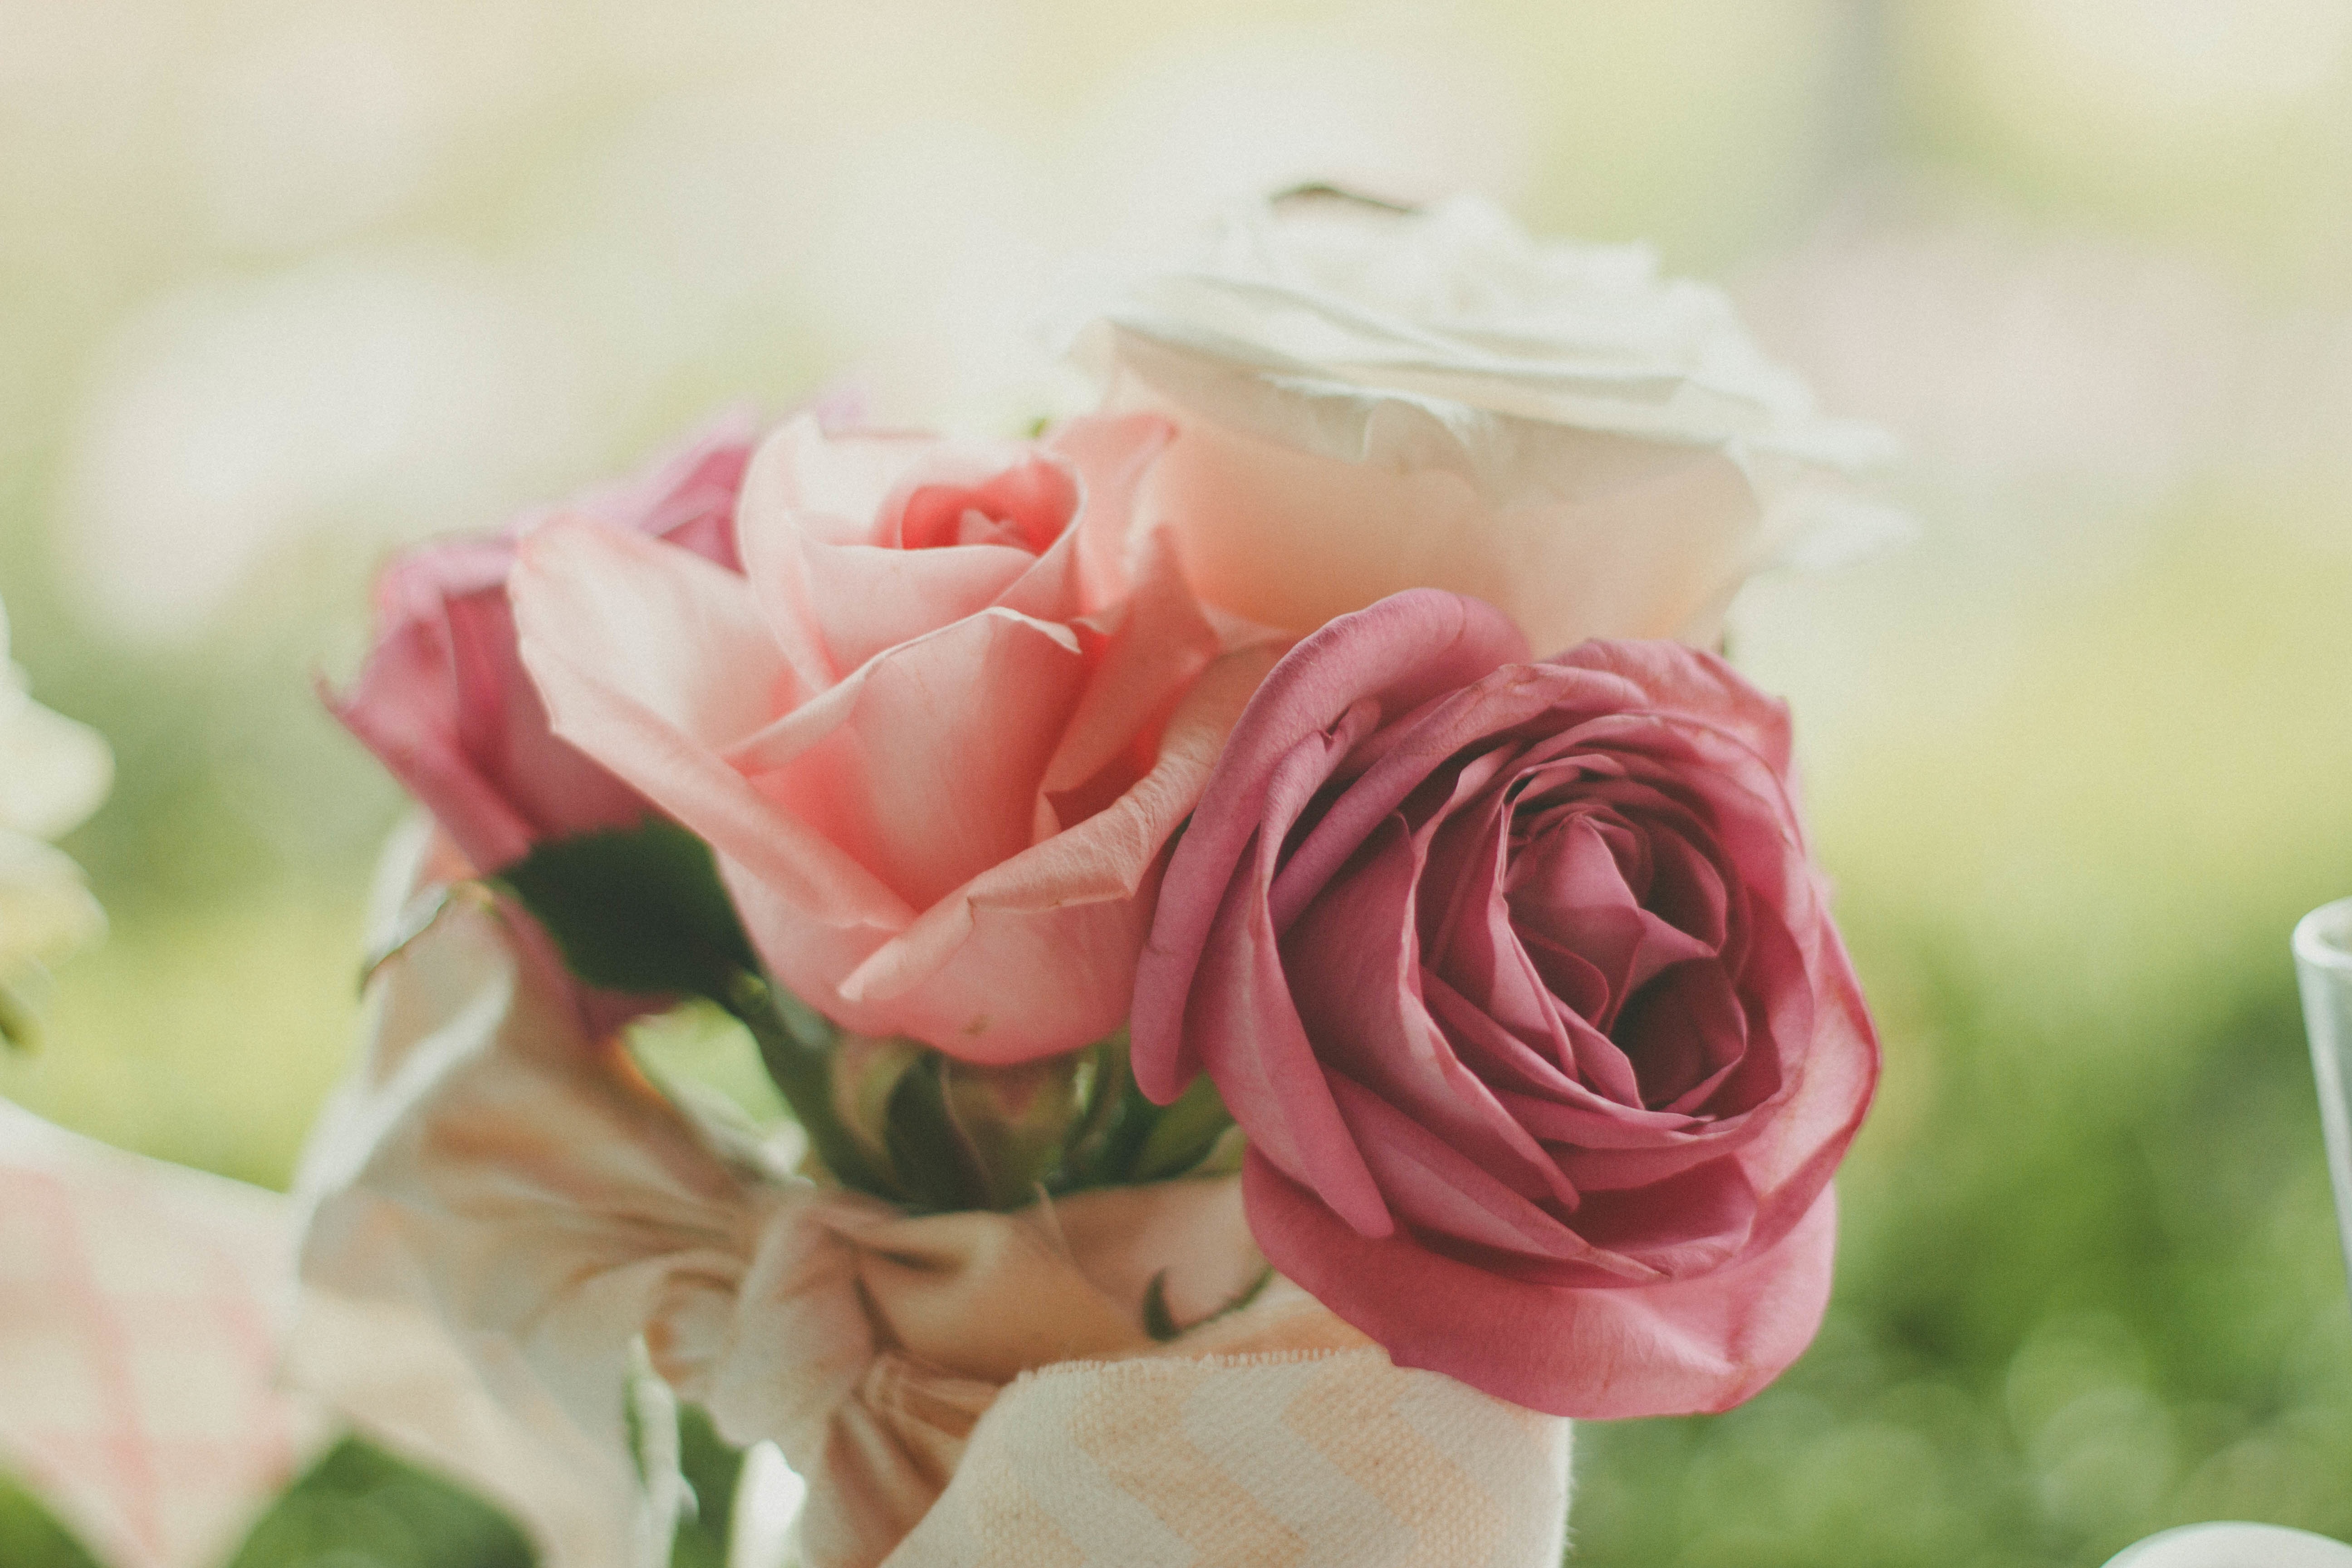
blossom, plant, photography, flower, petal, bloom, bouquet, rose, pink, flora, flowers, close up, roses, floristry, macro photography, flowering plant, garden roses, rose family, flower bouquet, floral design, land plant, rose order, flower arranging